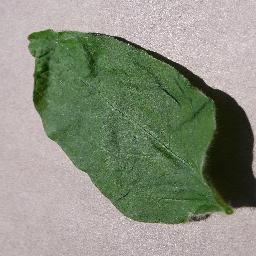
Label: Soybean___healthy